United States Virgin Islands

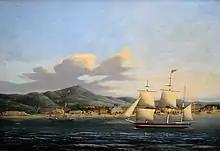
Frederiksstad on Saint Croix, 1848

In 1733, St. John was the site of one of the first significant slave rebellions in the New World when Akan–Akwamu slaves from the Gold Coast (modern Ghana) took over the island for six months. The Danish were able to defeat the enslaved Africans with help from the French in Martinique. Instead of allowing themselves to be recaptured, more than a dozen of the ringleaders shot themselves before the French forces could capture them. It is estimated that by 1775, slaves outnumbered the Danish settlers by a ratio of 8:1.